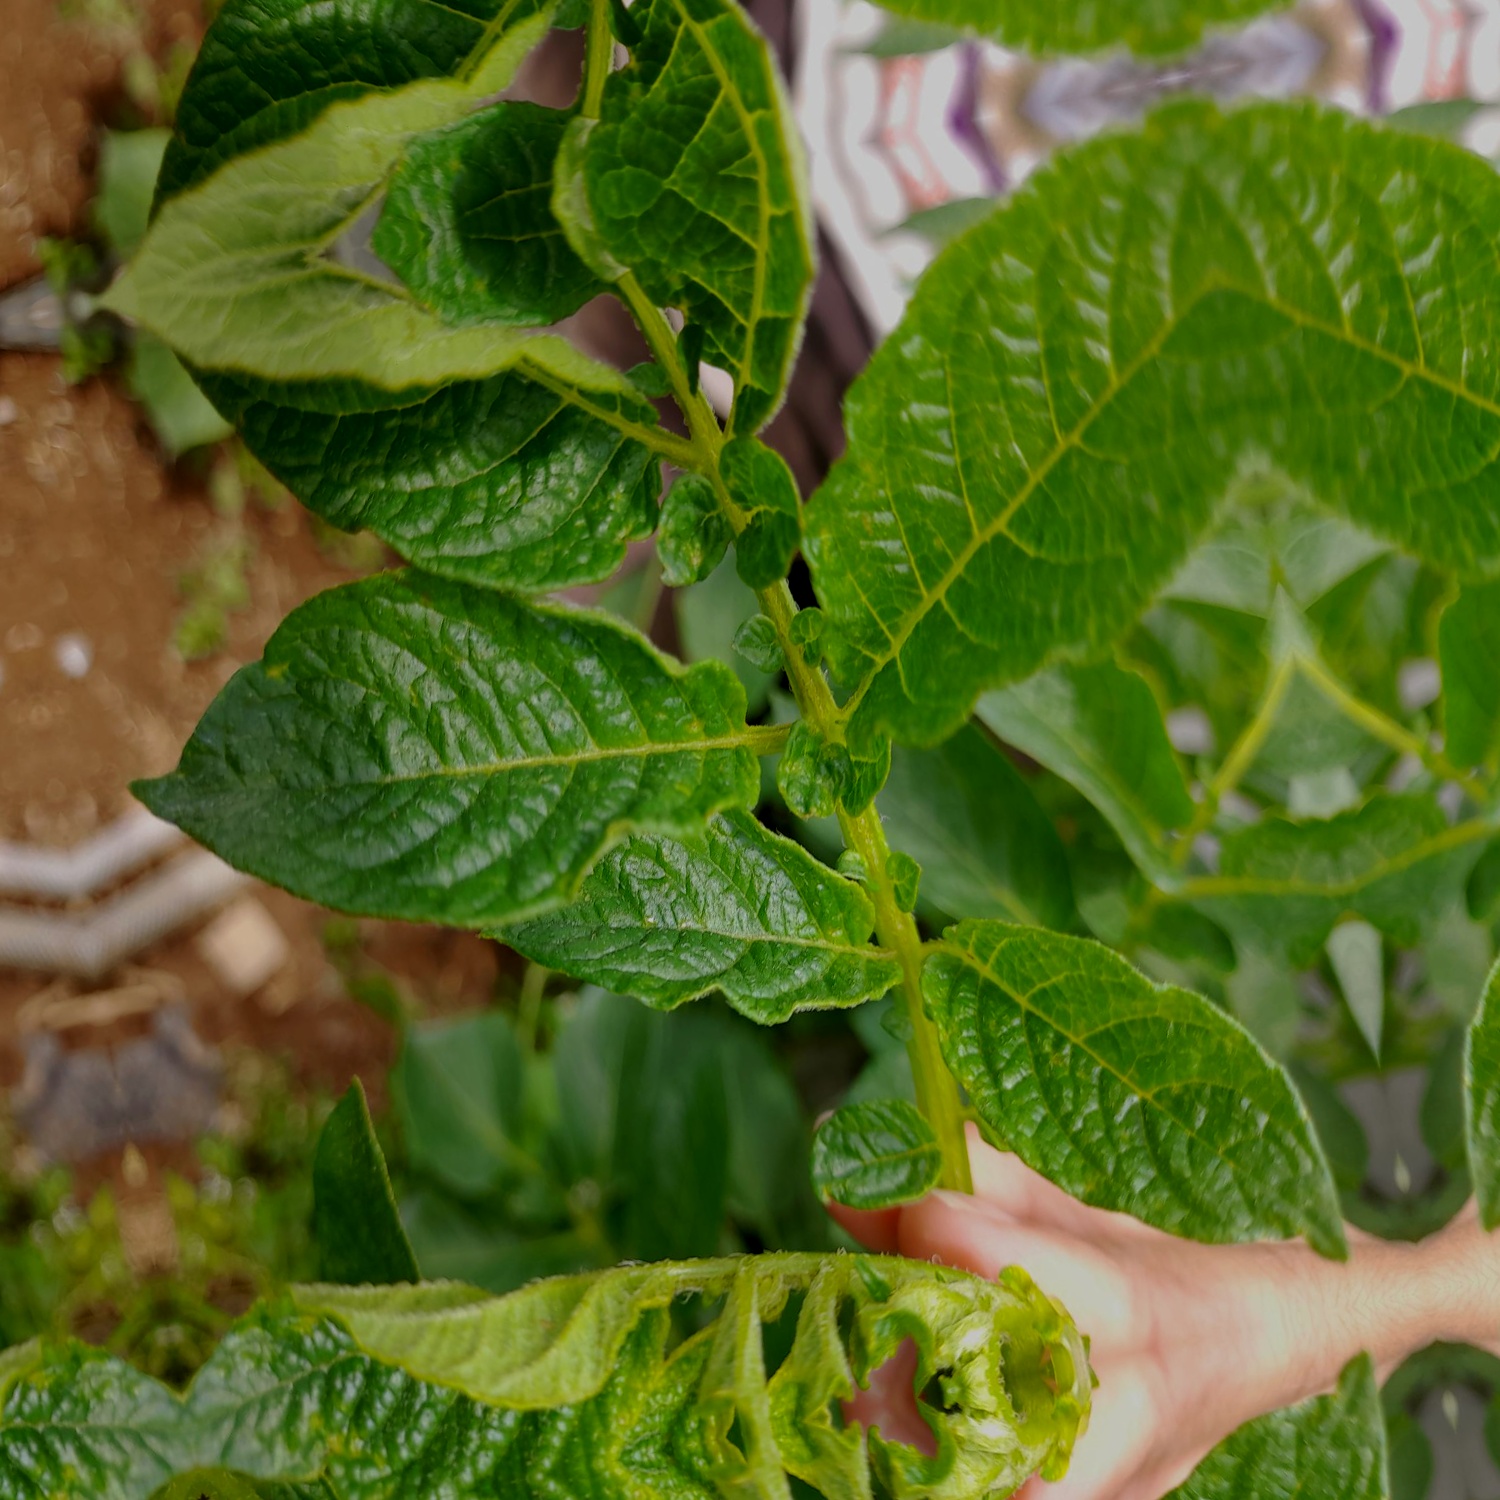
Etiqueta: Virus